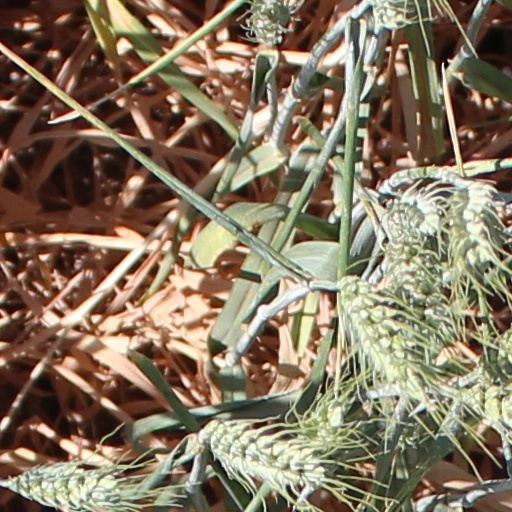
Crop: wheat